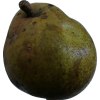
Label: pear